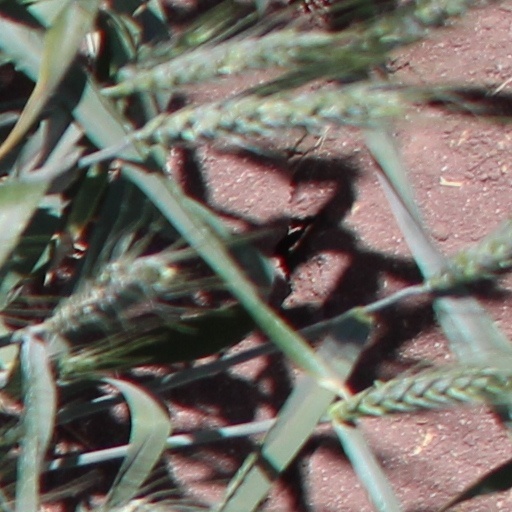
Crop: wheat